Chrysi (island)

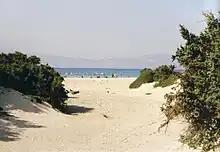
Chrysi beach

Chrysi or Chrisi (also known as Gaidouronisi) is an uninhabited Greek island approximately south of Crete close to Ierapetra in the Libyan Sea. Approximately east of the island is the island of Mikronisi. Administratively these islands fall within the Ierapetra municipality in Lasithi.